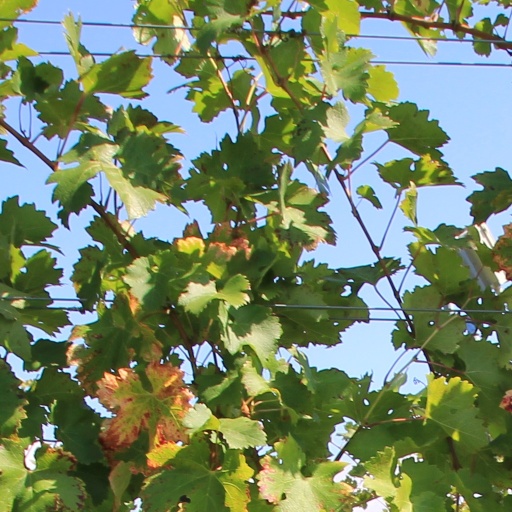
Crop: grape